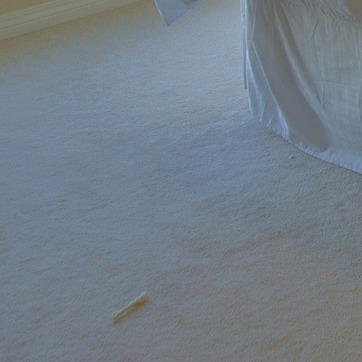
Material: carpet